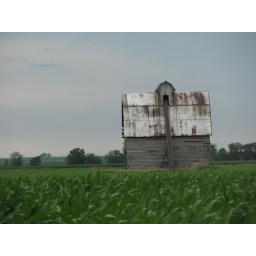
A barn in a cornfield as shot from the car somewhere along I-57 in Illinois.